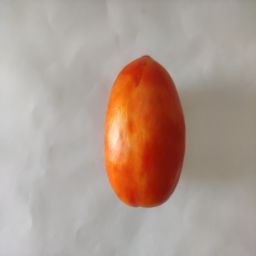
Crop: Tomato
Quality: Ripe